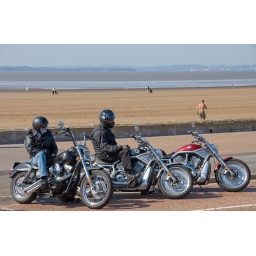
We took the Harleys to the beach at Weston Super Mare - a bit hot in the black leathers though!